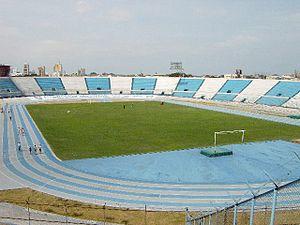
L'Estadio Modelo Alberto Spencer Herrera est un stade à multi-usages situé à Guayaquil en Équateur, propriété de Fedeguayas.
Le tournoi pré-olympique de la CONMEBOL 1984 a eu pour but de désigner les 2 nations qualifiées au sein de la zone Amérique du Sud pour participer au tournoi final de football, disputé lors des Jeux olympiques de Los Angeles en 1984.